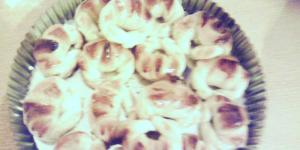
masa para tallarines